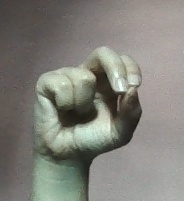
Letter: gaaf